Katie Bouman

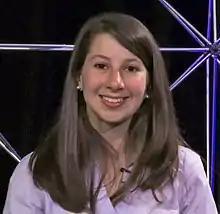
Bouman speaking about the Event Horizon Telescope in 2019

Katherine Louise Bouman (born 1989) is an American engineer and computer scientist working in the field of computational imaging. She led the development of an algorithm for imaging black holes, known as Continuous High-resolution Image Reconstruction using Patch priors (CHIRP), and was a member of the Event Horizon Telescope team that captured the first image of a black hole.